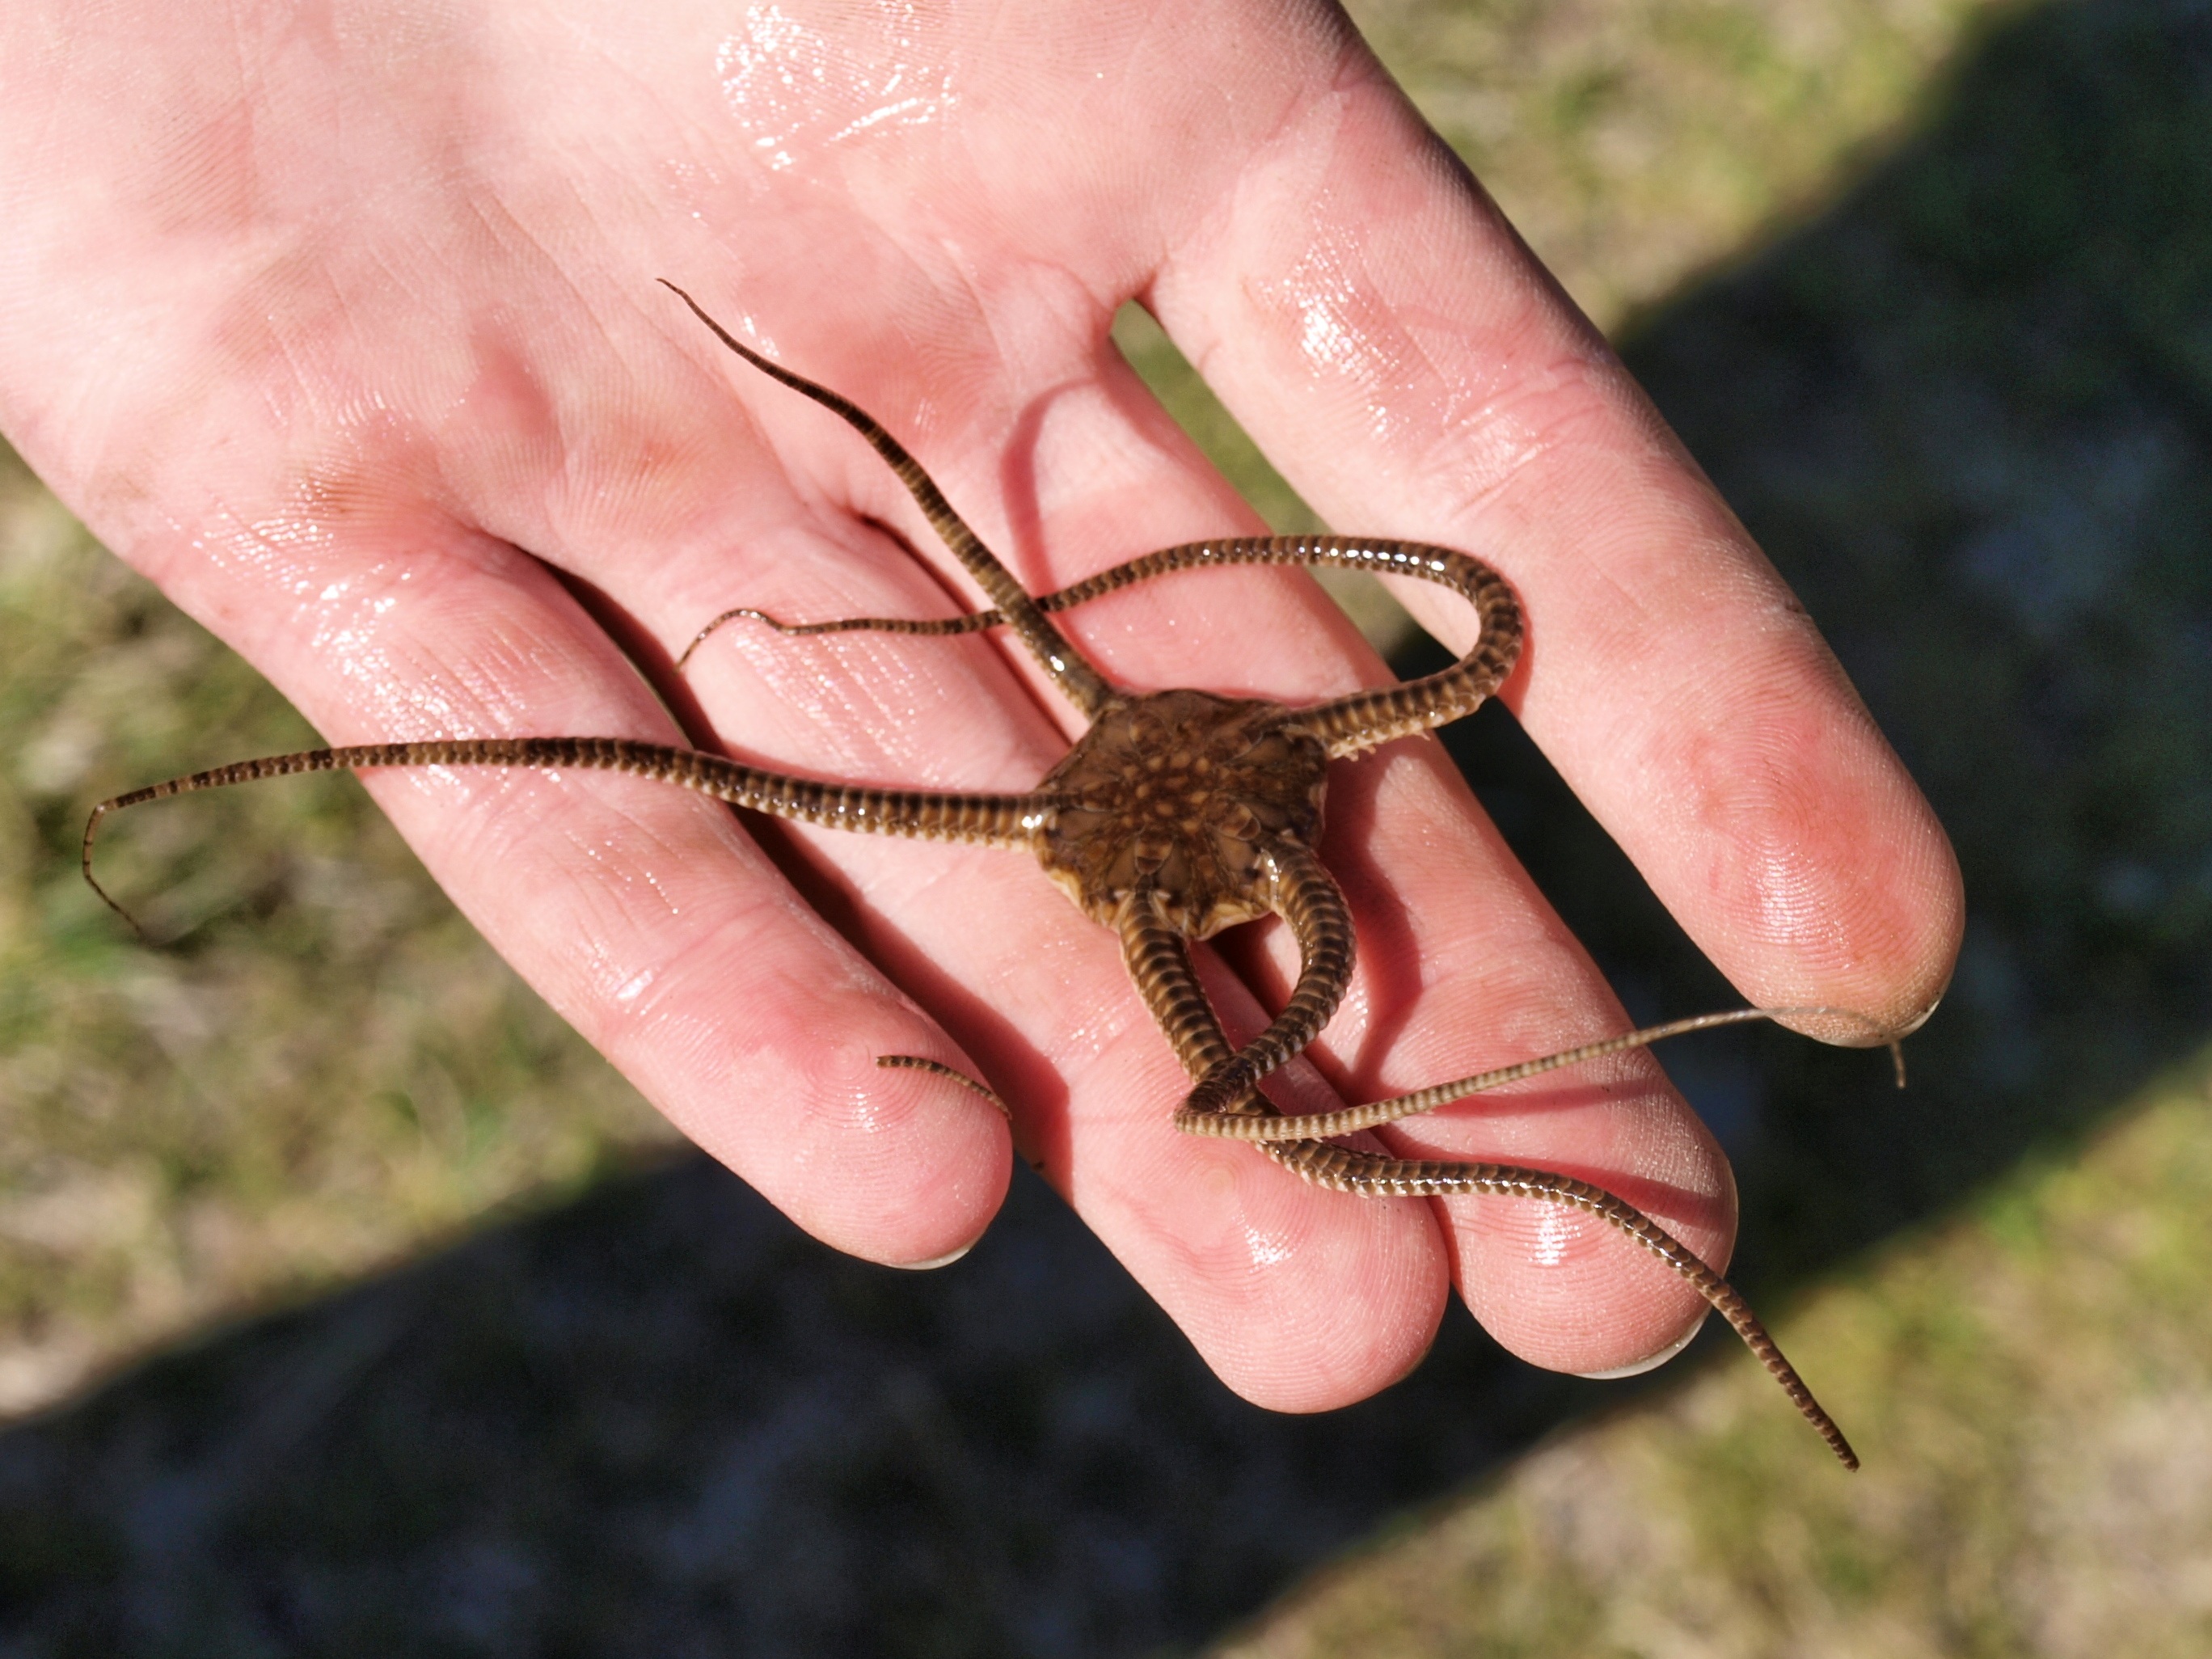
hand, leaf, land, wildlife, fauna, starfish, invertebrate, macro photography, bright serpent star, ophiura albida